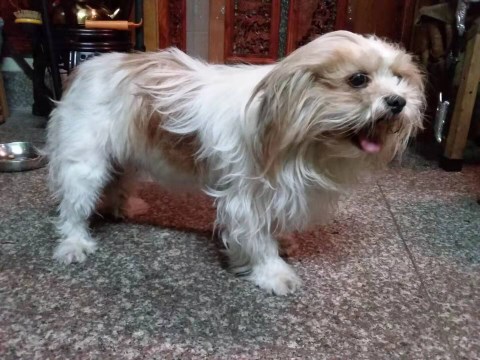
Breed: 480-n000125-Pekinese